Rafa Casette

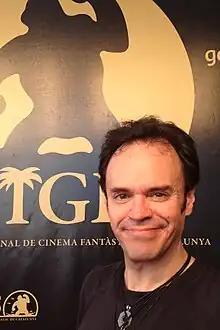
Rafa Casette at Sitges Film Festival 2012

Rafa Casette (born August 20, 1965) is a Spanish actor and singer. His career began aged 30 in a Spanish zarzuela called "La Verbena de la Paloma" in 1995. After his participation in "" by Stephen Sondheim in 2009 at the , he has been involved continuously in audiovisual projects, including his first lead role in the upcoming film "La mujer que hablaba con los muertos" ("The woman who talked to the dead") by director César del Álamo.